Bhimsen Joshi

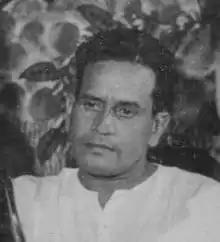
Joshi in 1971

Bhimsen Gururaj Joshi (4 February 1922 – 24 January 2011), also known by the honorific prefix Pandit, was one of the greatest Indian vocalists in the Hindustani classical tradition from the Indian subcontinent. He is known for the "khayal" form of singing, as well as for his popular renditions of devotional music ("bhajans" and "abhangs"). Joshi belongs to the Kirana gharana tradition of Hindustani Classical Music. He is noted for his concerts, and between 1964 and 1982 Joshi toured Afghanistan, Italy, France, Canada and USA. He was the first musician from India whose concerts were advertised through posters in New York City. Joshi was instrumental in organising the Sawai Gandharva Music Festival annually, as homage to his guru, Sawai Gandharva.